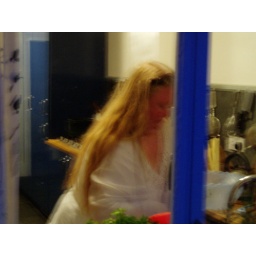
all clothed in white samite ...erm, through the kitchen window from the back garden